Christ's Hospital of Abingdon

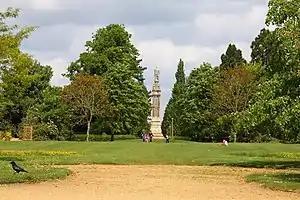
Part of Albert Park, Abingdon, with the Albert Monument in the centre. Christ's Hospital of Abingdon established the park in the 1860s.

Christ's Hospital established Albert Park in northwest Abingdon (west of Abingdon School) in the 1860s on the site of the former Conduit Field.